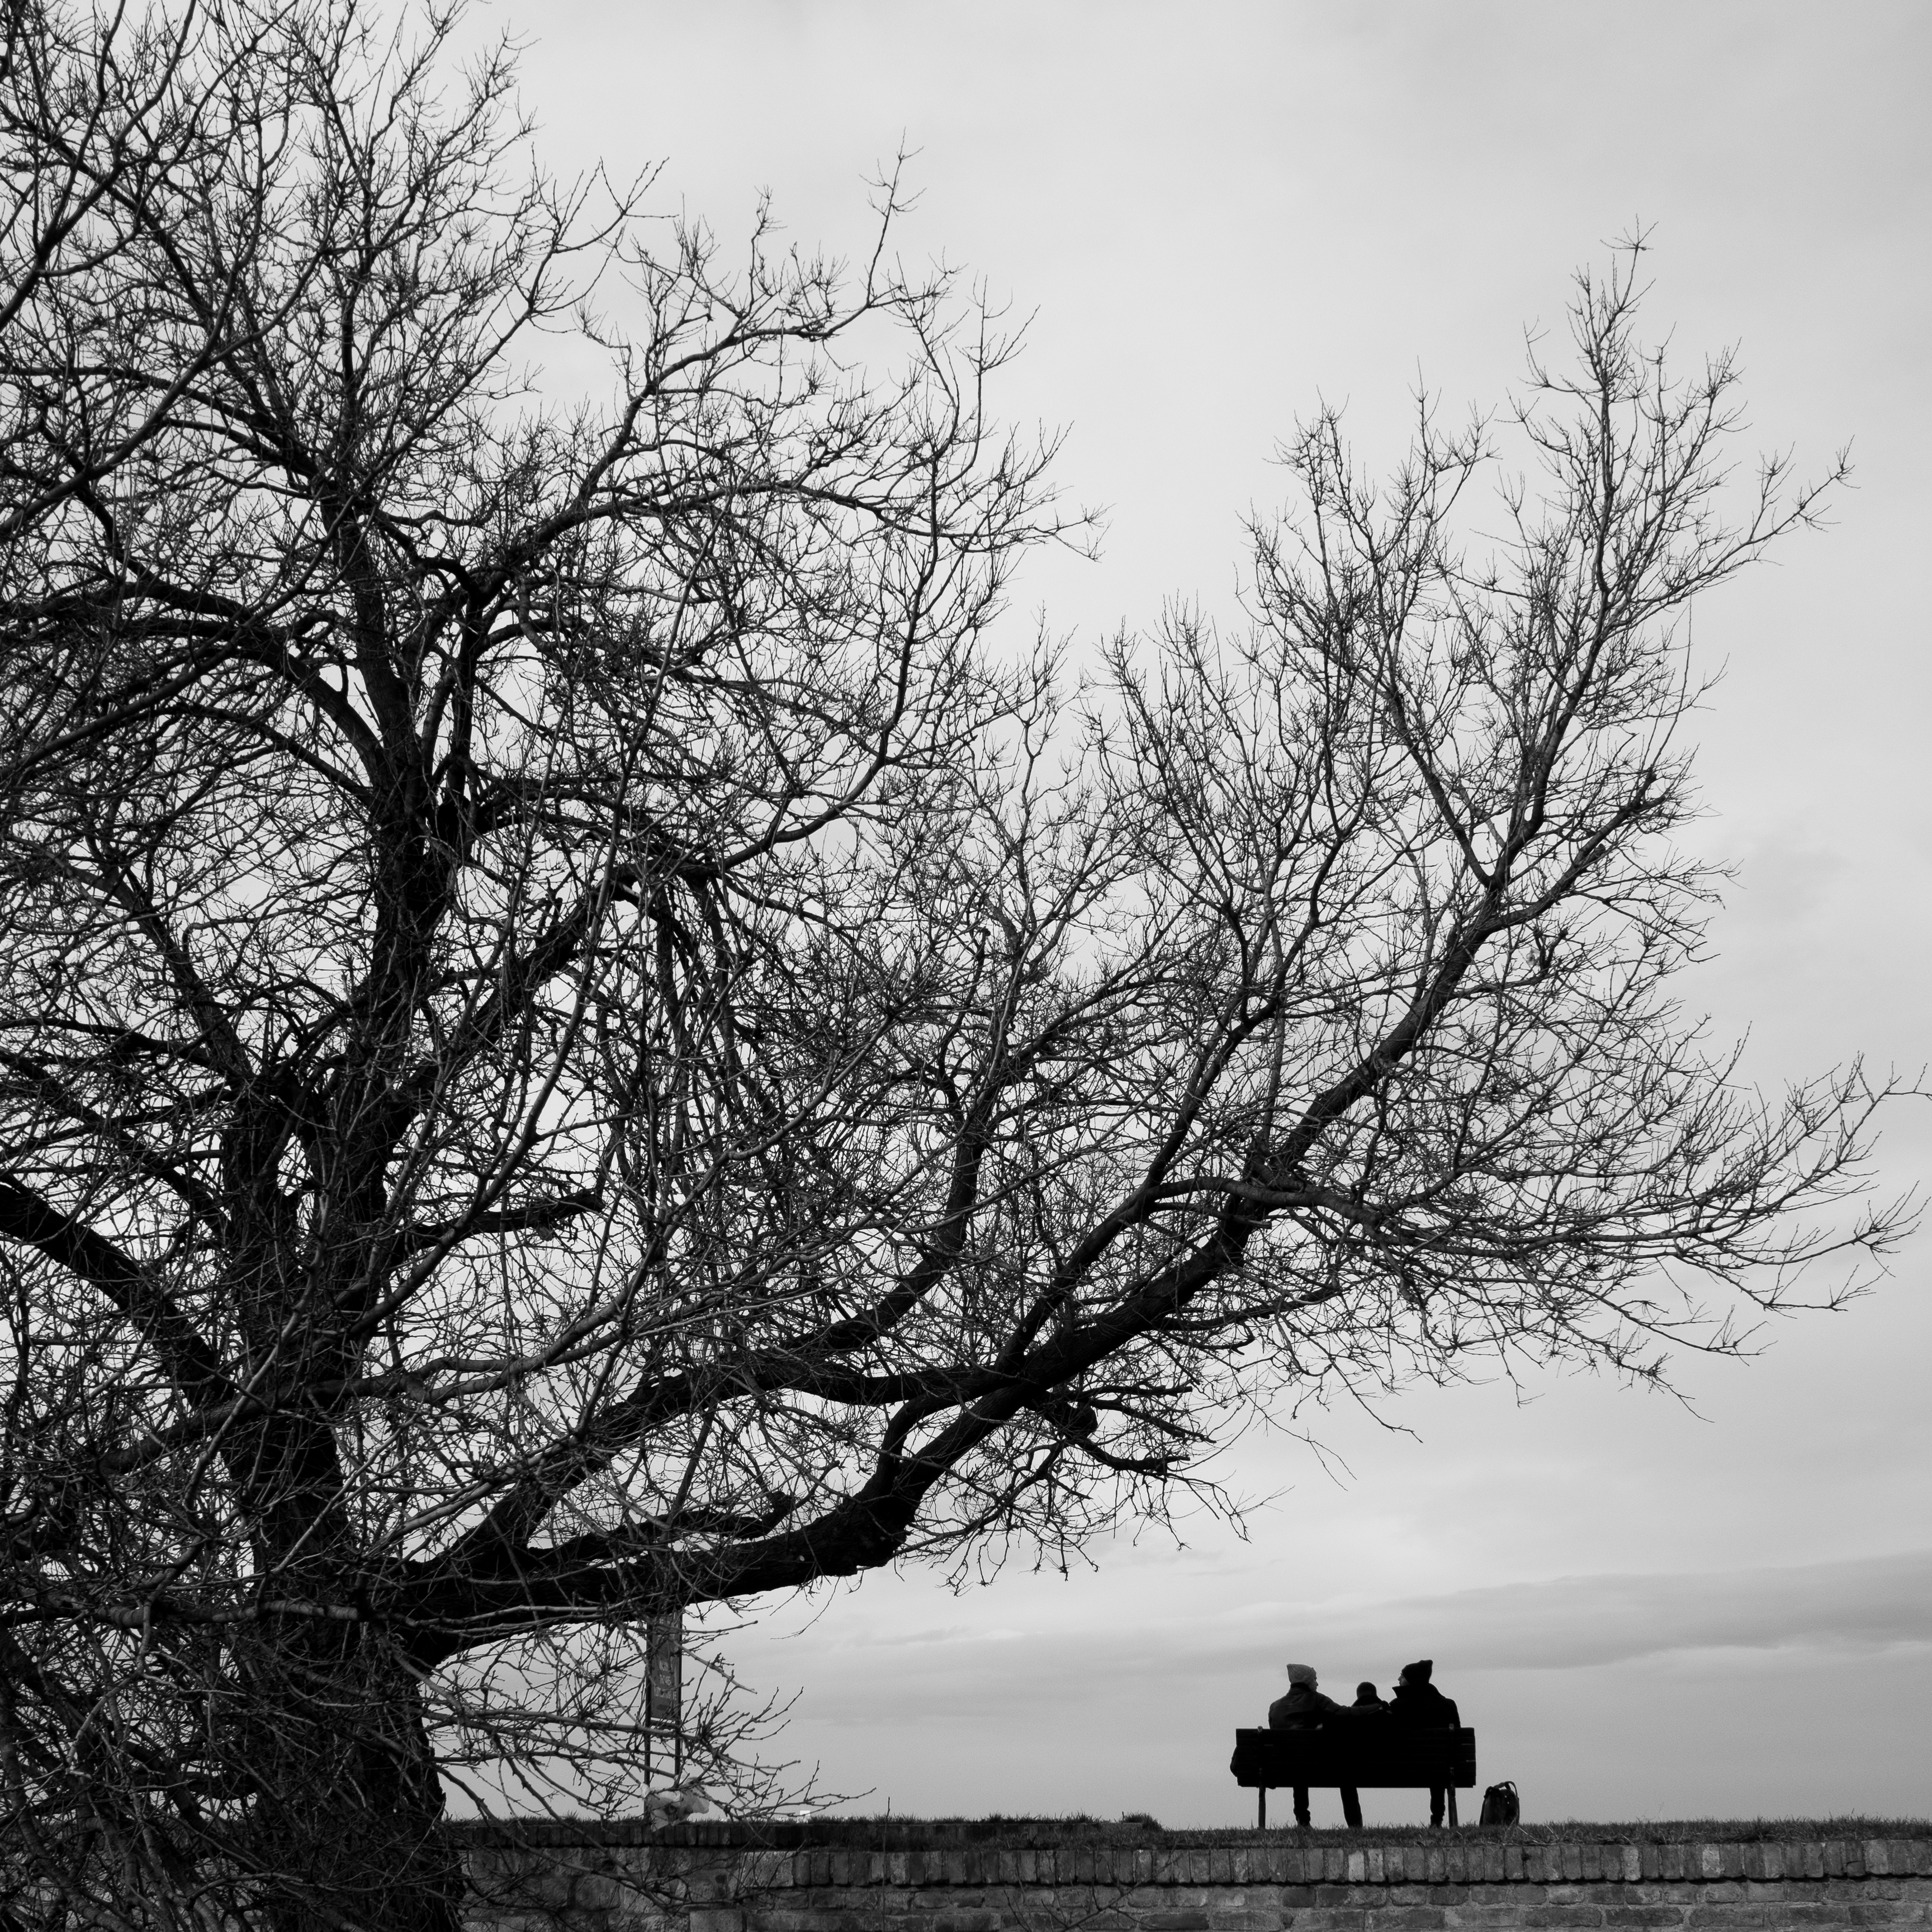
tree, nature, branch, silhouette, snow, winter, black and white, plant, mist, white, street, photography, morning, black, monochrome, season, streetphotography, flickr, thomas, olympus, omd, fuji, leica, monochrom, leuthard, hcb, thomasleuthard, rural area, monochrome photography, atmospheric phenomenon, woody plant